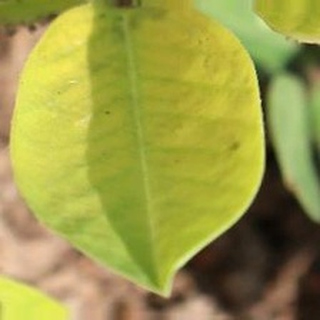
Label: groundnut_nutrition_deficiency